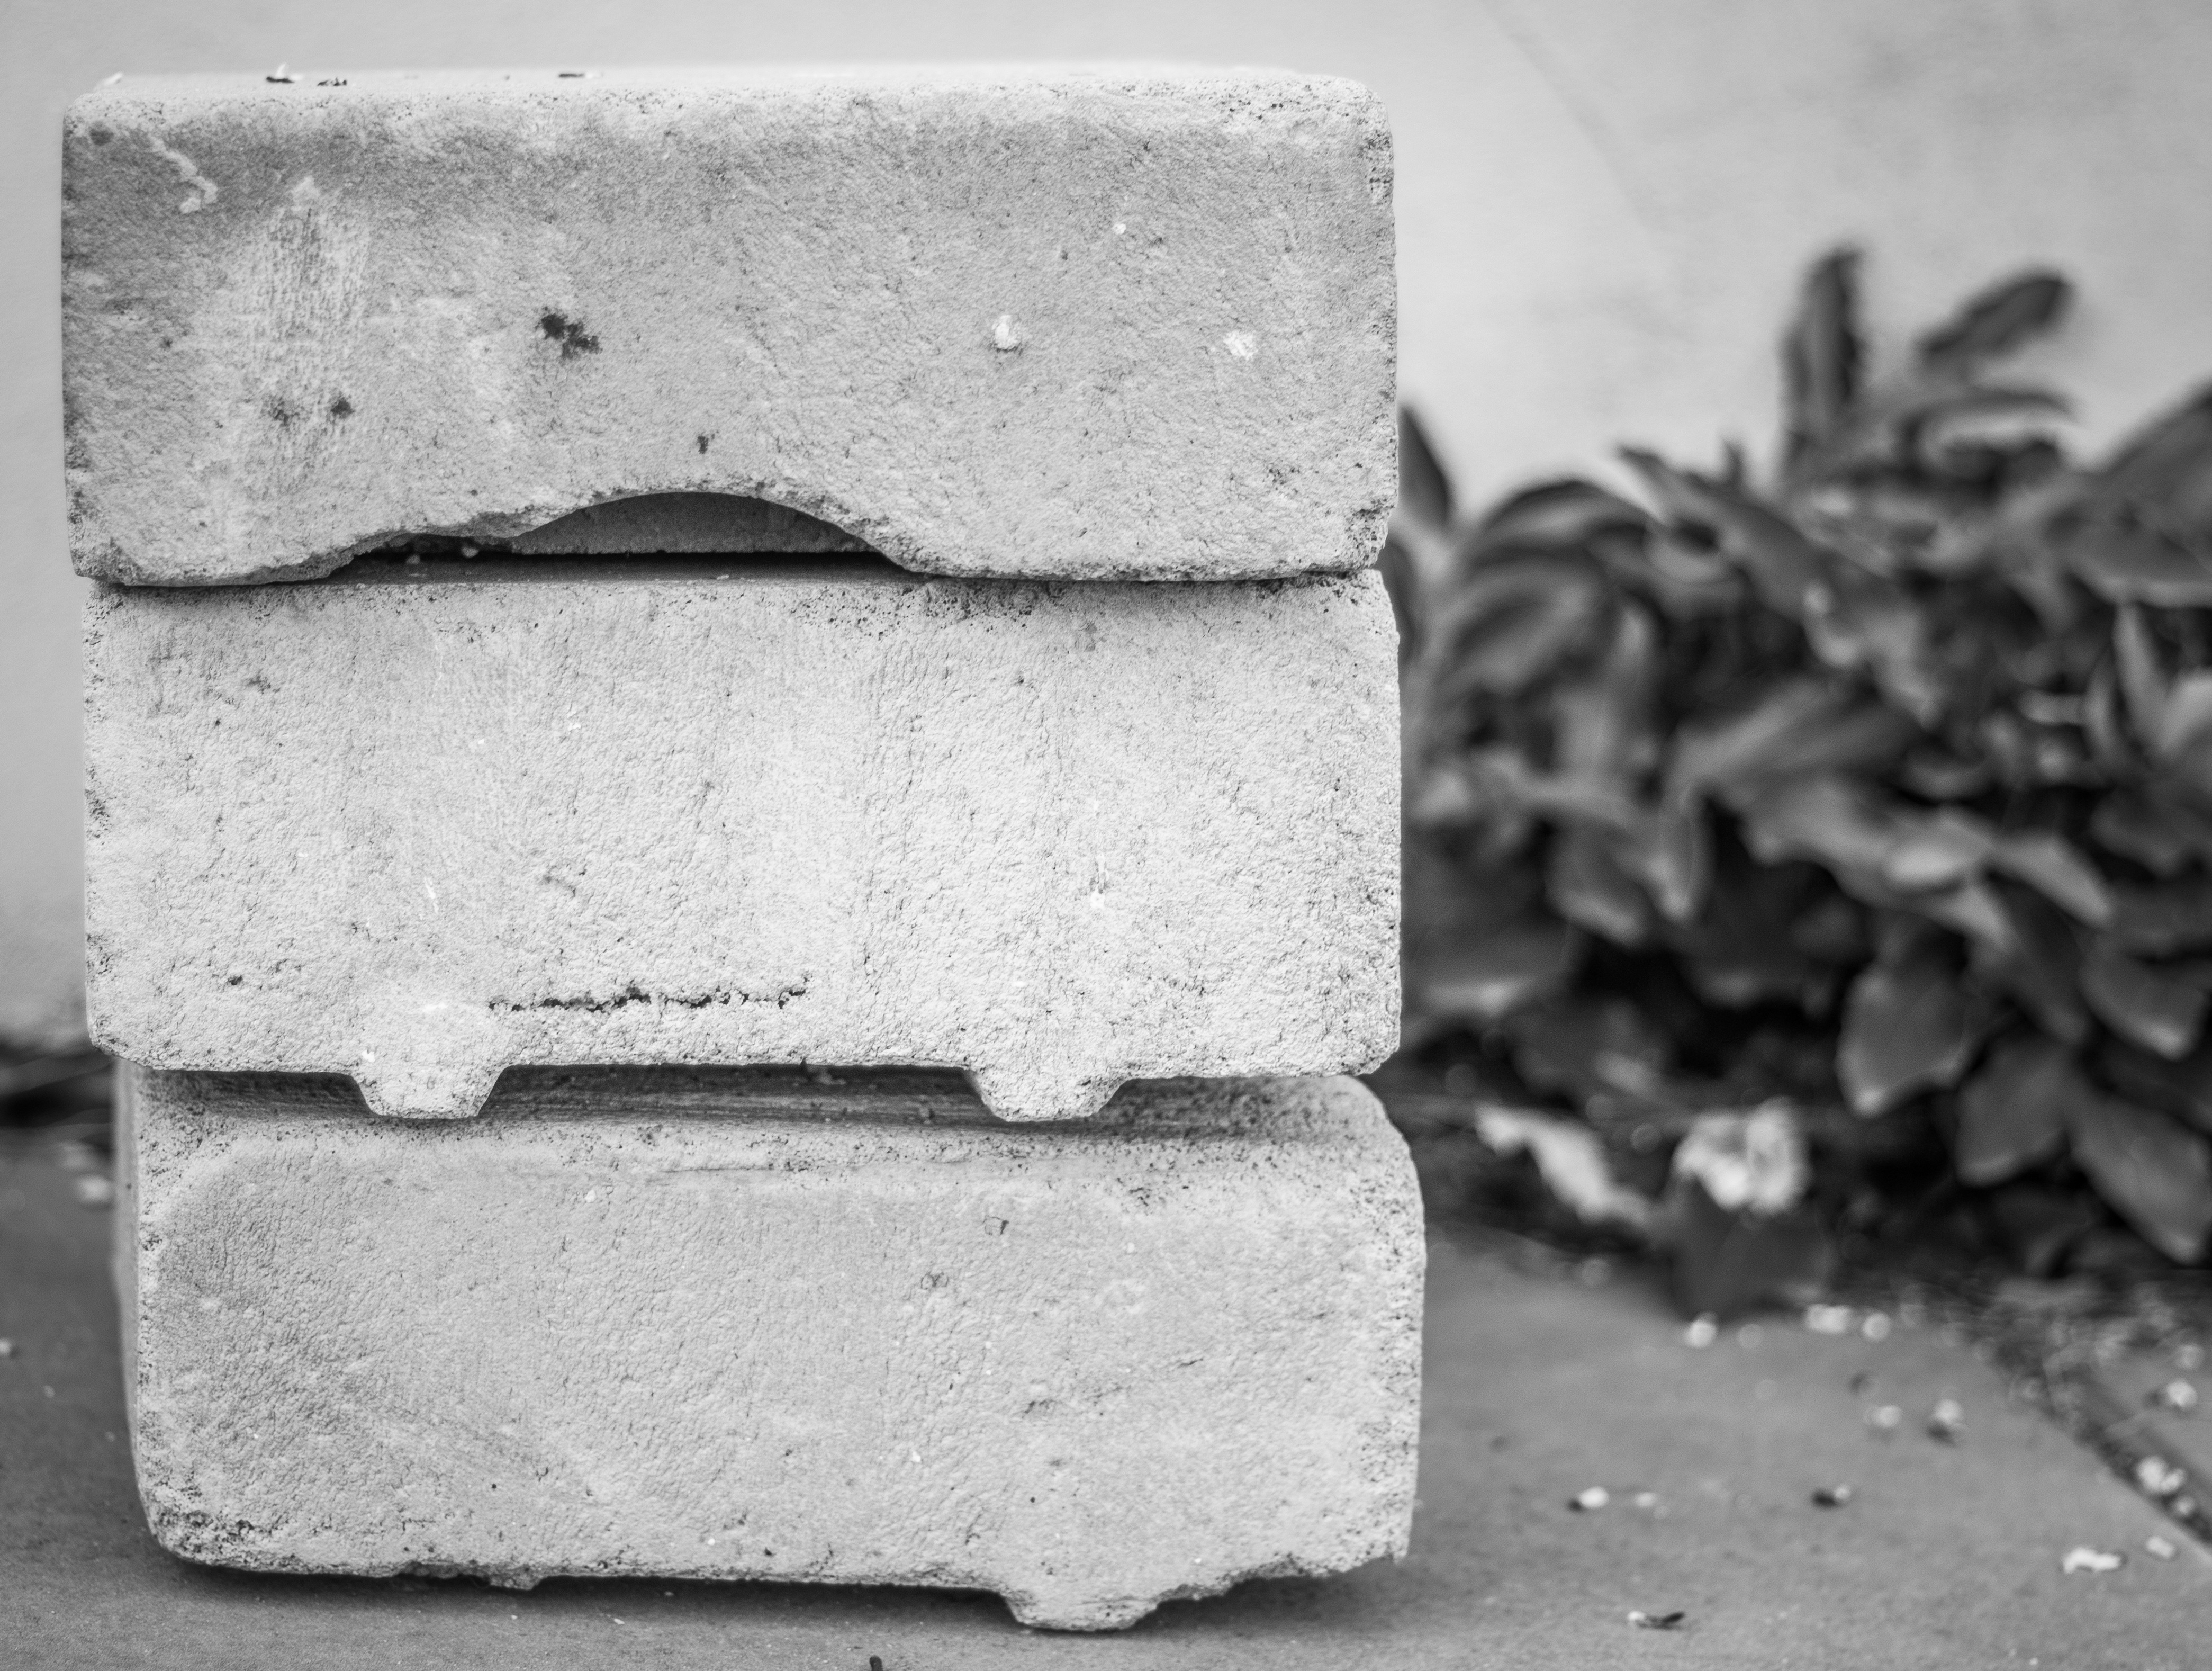
work, rock, black and white, architecture, structure, wood, white, street, house, building, city, atmosphere, home, wall, stone, macro, monochrome, brick, close, material, brick wall, block, close up, construction site, stones, houses, bricks, build, detail, construction work, monochrome photography